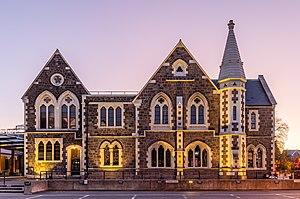
Le Christchurch Arts Centre est un pivot de l'art, de l'artisanat et de distraction à Christchurch, en Nouvelle-Zélande. Il est situé dans les anciens bâtiments de l'Université de Canterbury, de style néogothique, conçus pour la majorité par Benjamin Mountfort. Il est listé dans la Catégorie I par la New Zealand Historic Places Trust.